Tingena lassa

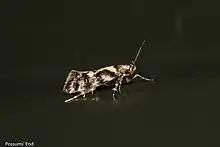
Observation of "Tingena lassa".

This species was first described by Alfred Philpott using a specimen collected by Charles Edwin Clarke at Leith in Dunedin in December and named "Borkhausenia lassa". In 1939 George Hudson discussed and illustrated this species under the name "B. lassa". In 1988 J. S. Dugdale placed this species in the genus "Tingena". The male holotype specimen is held at the Auckland War Memorial Museum.